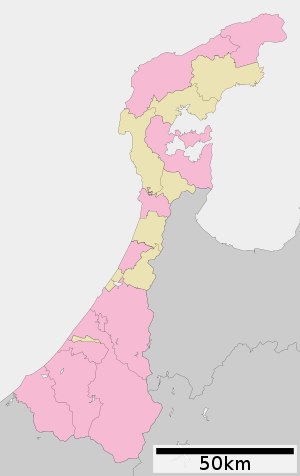
Ishikawa-præfekturet
Ishikawa-præfekturet
Ishikawa er et præfektur i Japan. Præfekturet ligger i regionen Chūbu på øen Honshu. Hovedstaden i præfekturet er Kanazama. Ishikawa har et areal på 4186,05 km² og der er 1.147.447 indbyggere.